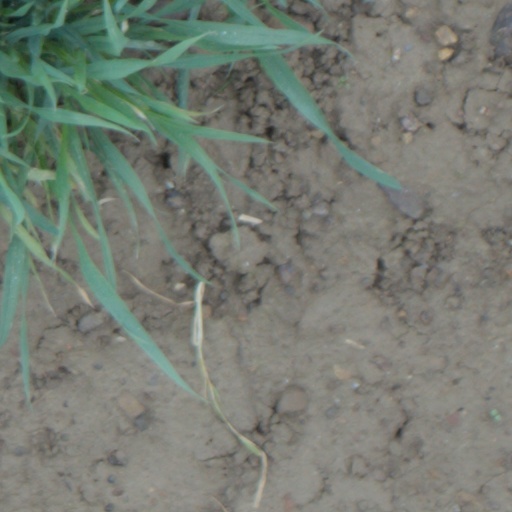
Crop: wheat